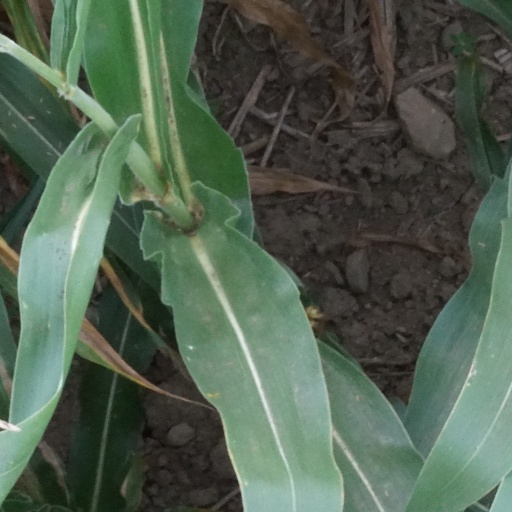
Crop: maize; corn